Fissurina alligatorensis

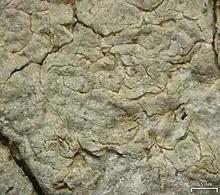
Closeup of thallus surface showing crystalline inclusions

"Fissurina alligatorensis" is prevalent in swamp, pocosin, and bottomland hardwood forest environments throughout the Mid-Atlantic Coastal Plain and Southeastern Coastal Plain, from northeastern North Carolina to northern Florida. Despite the apparent gap in distribution from central North Carolina through South Carolina to Georgia, the authors anticipate that the species will be found throughout North Carolina and South Carolina as the lichen inventory proceeds southward. The lichen seems absent from the coastal regions of Georgia, suggesting a distribution pattern similar to the Atlantic white cedar or willow oak.